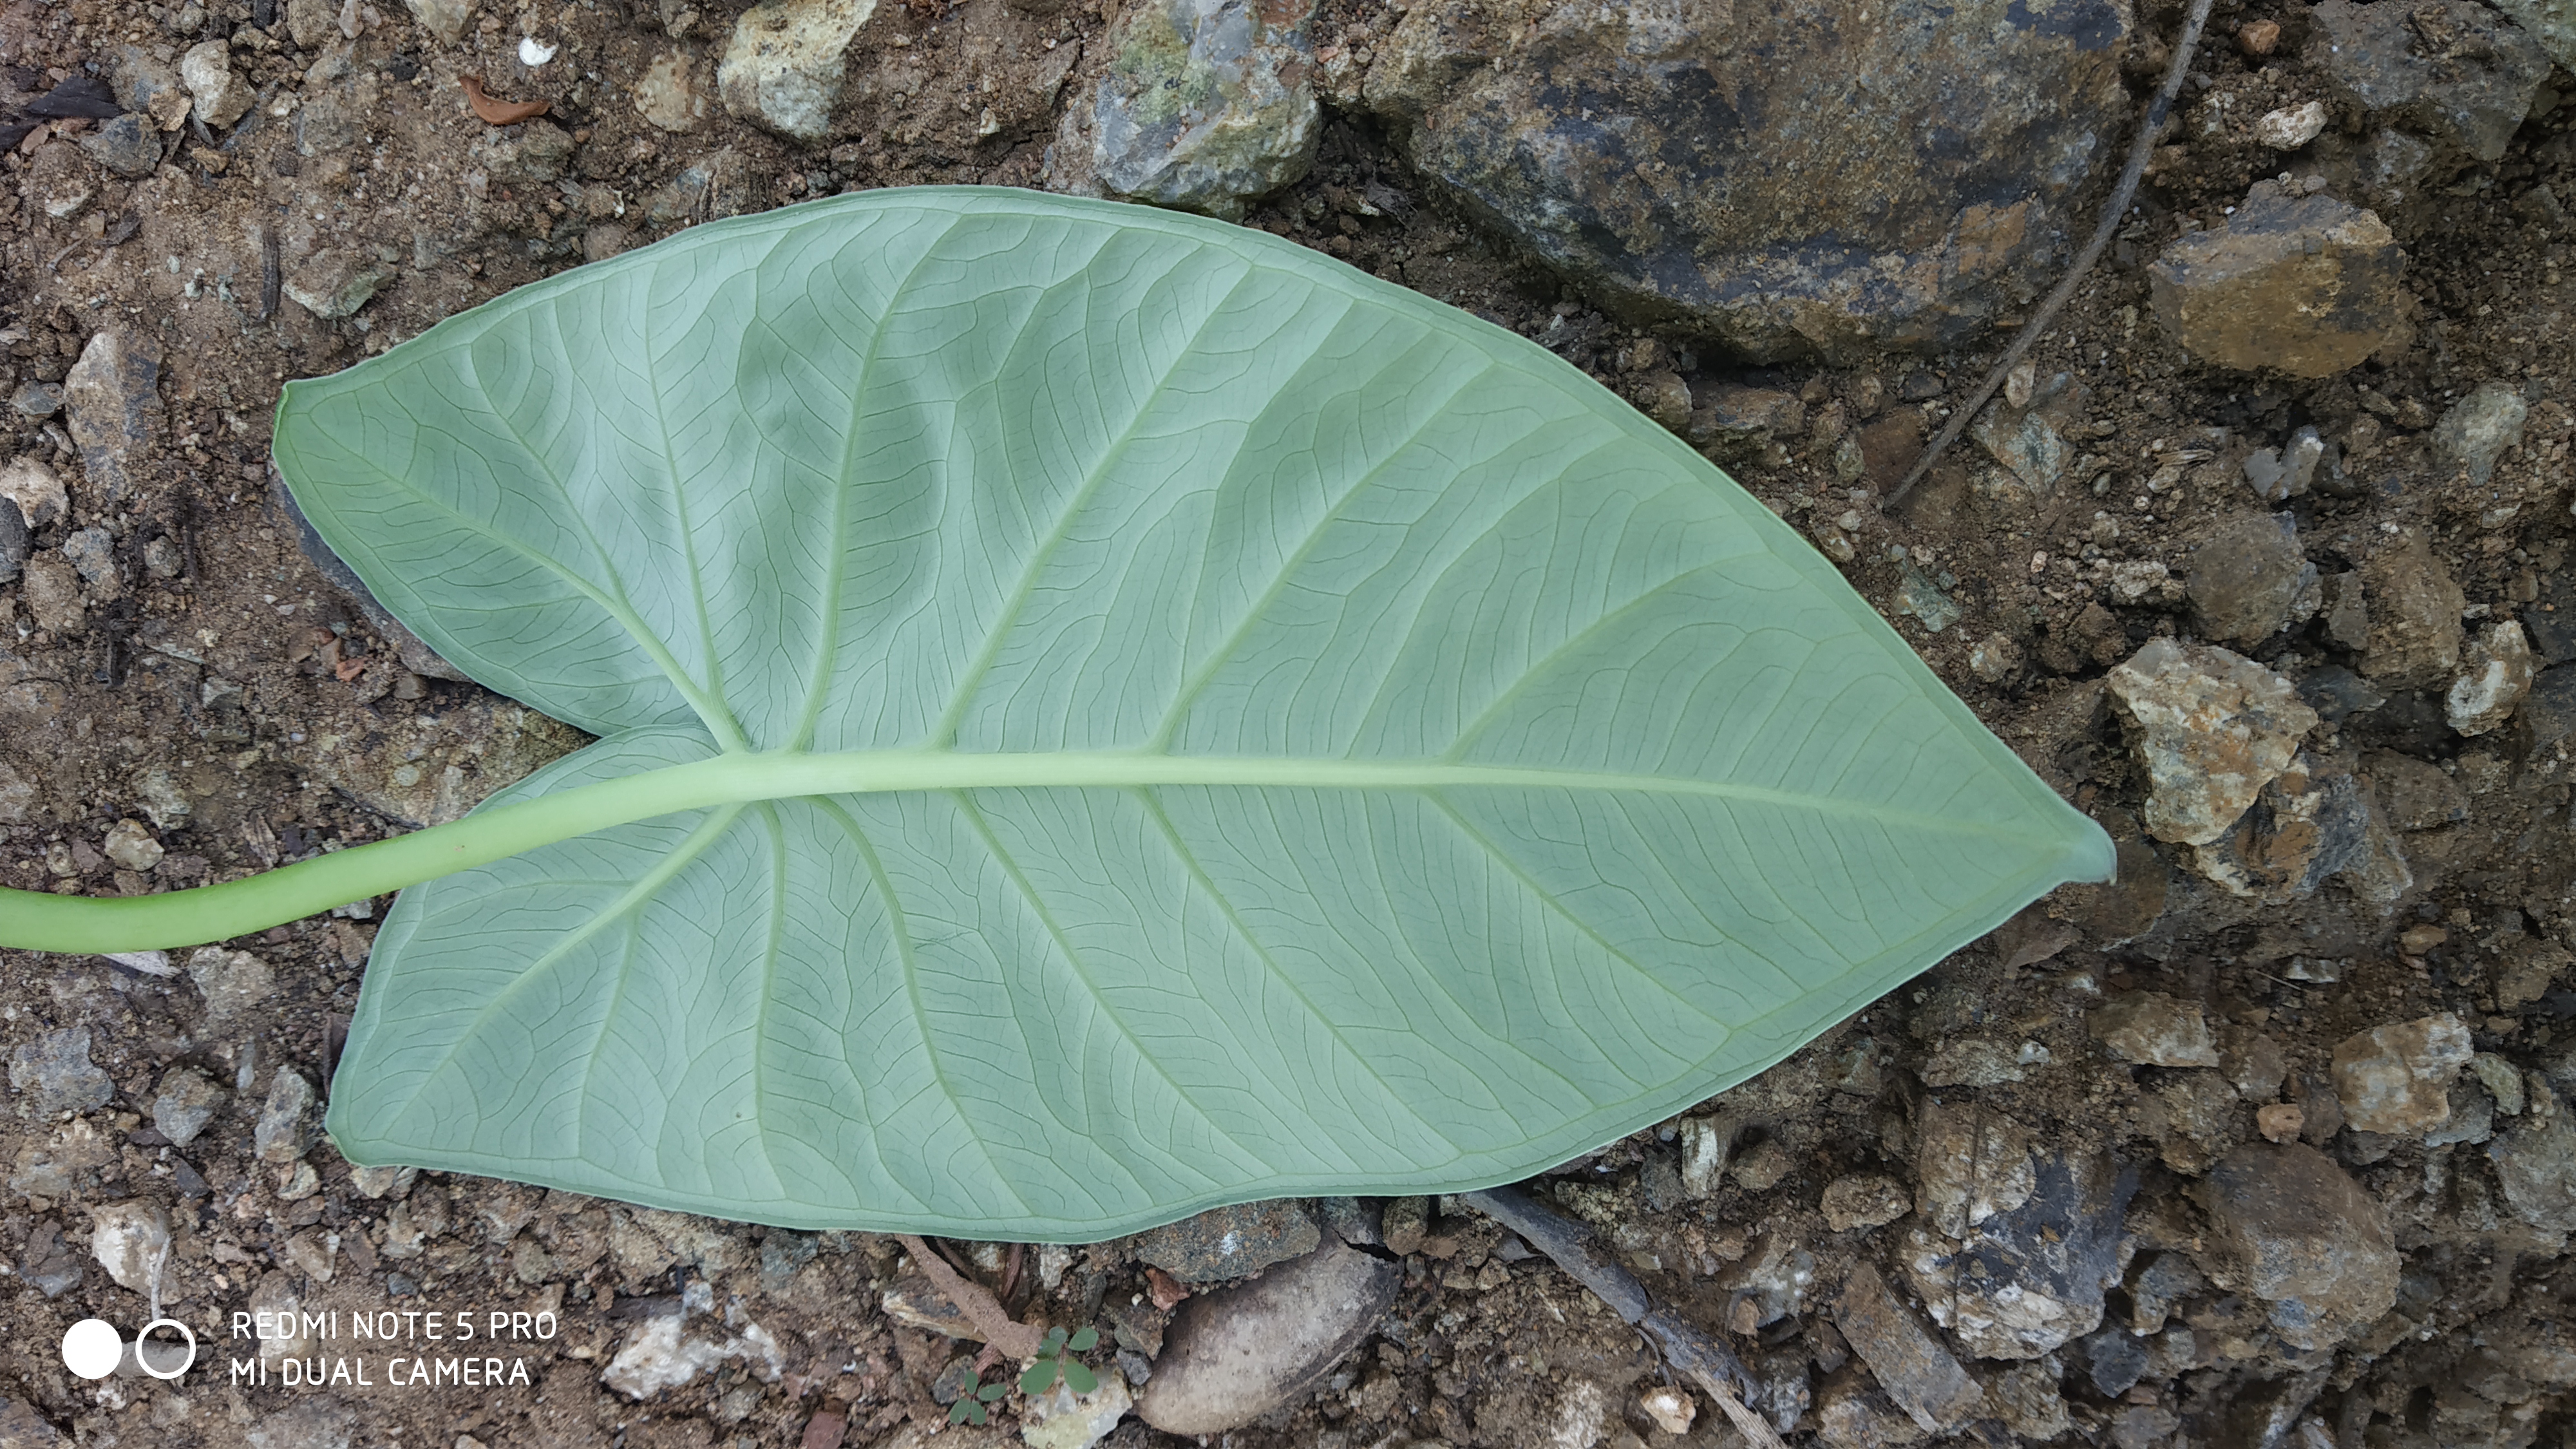
Plant: Taro